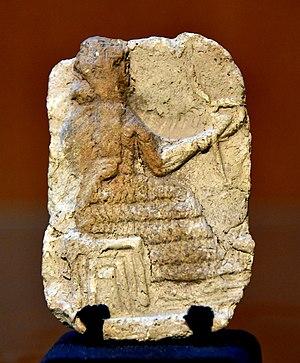
Le Code de Hammurabi est un texte juridique babylonien daté d'environ 1750 av. J.-C., à ce jour le plus complet des codes de lois connus de la Mésopotamie antique. Il a été redécouvert en 1901-1902 à Suse en Iran, gravé sur une stèle de 2,25 mètres de haut comportant la quasi-totalité du texte en écriture cunéiforme et en langue akkadienne, exposée de nos jours au musée du Louvre à Paris. Il s'agit en fait d'une longue inscription royale, comportant un prologue et un épilogue glorifiant le souverain Hammurabi, qui a régné sur Babylone d'environ 1792 à 1750 av. J.-C., dont la majeure partie est constituée de décisions de justice.